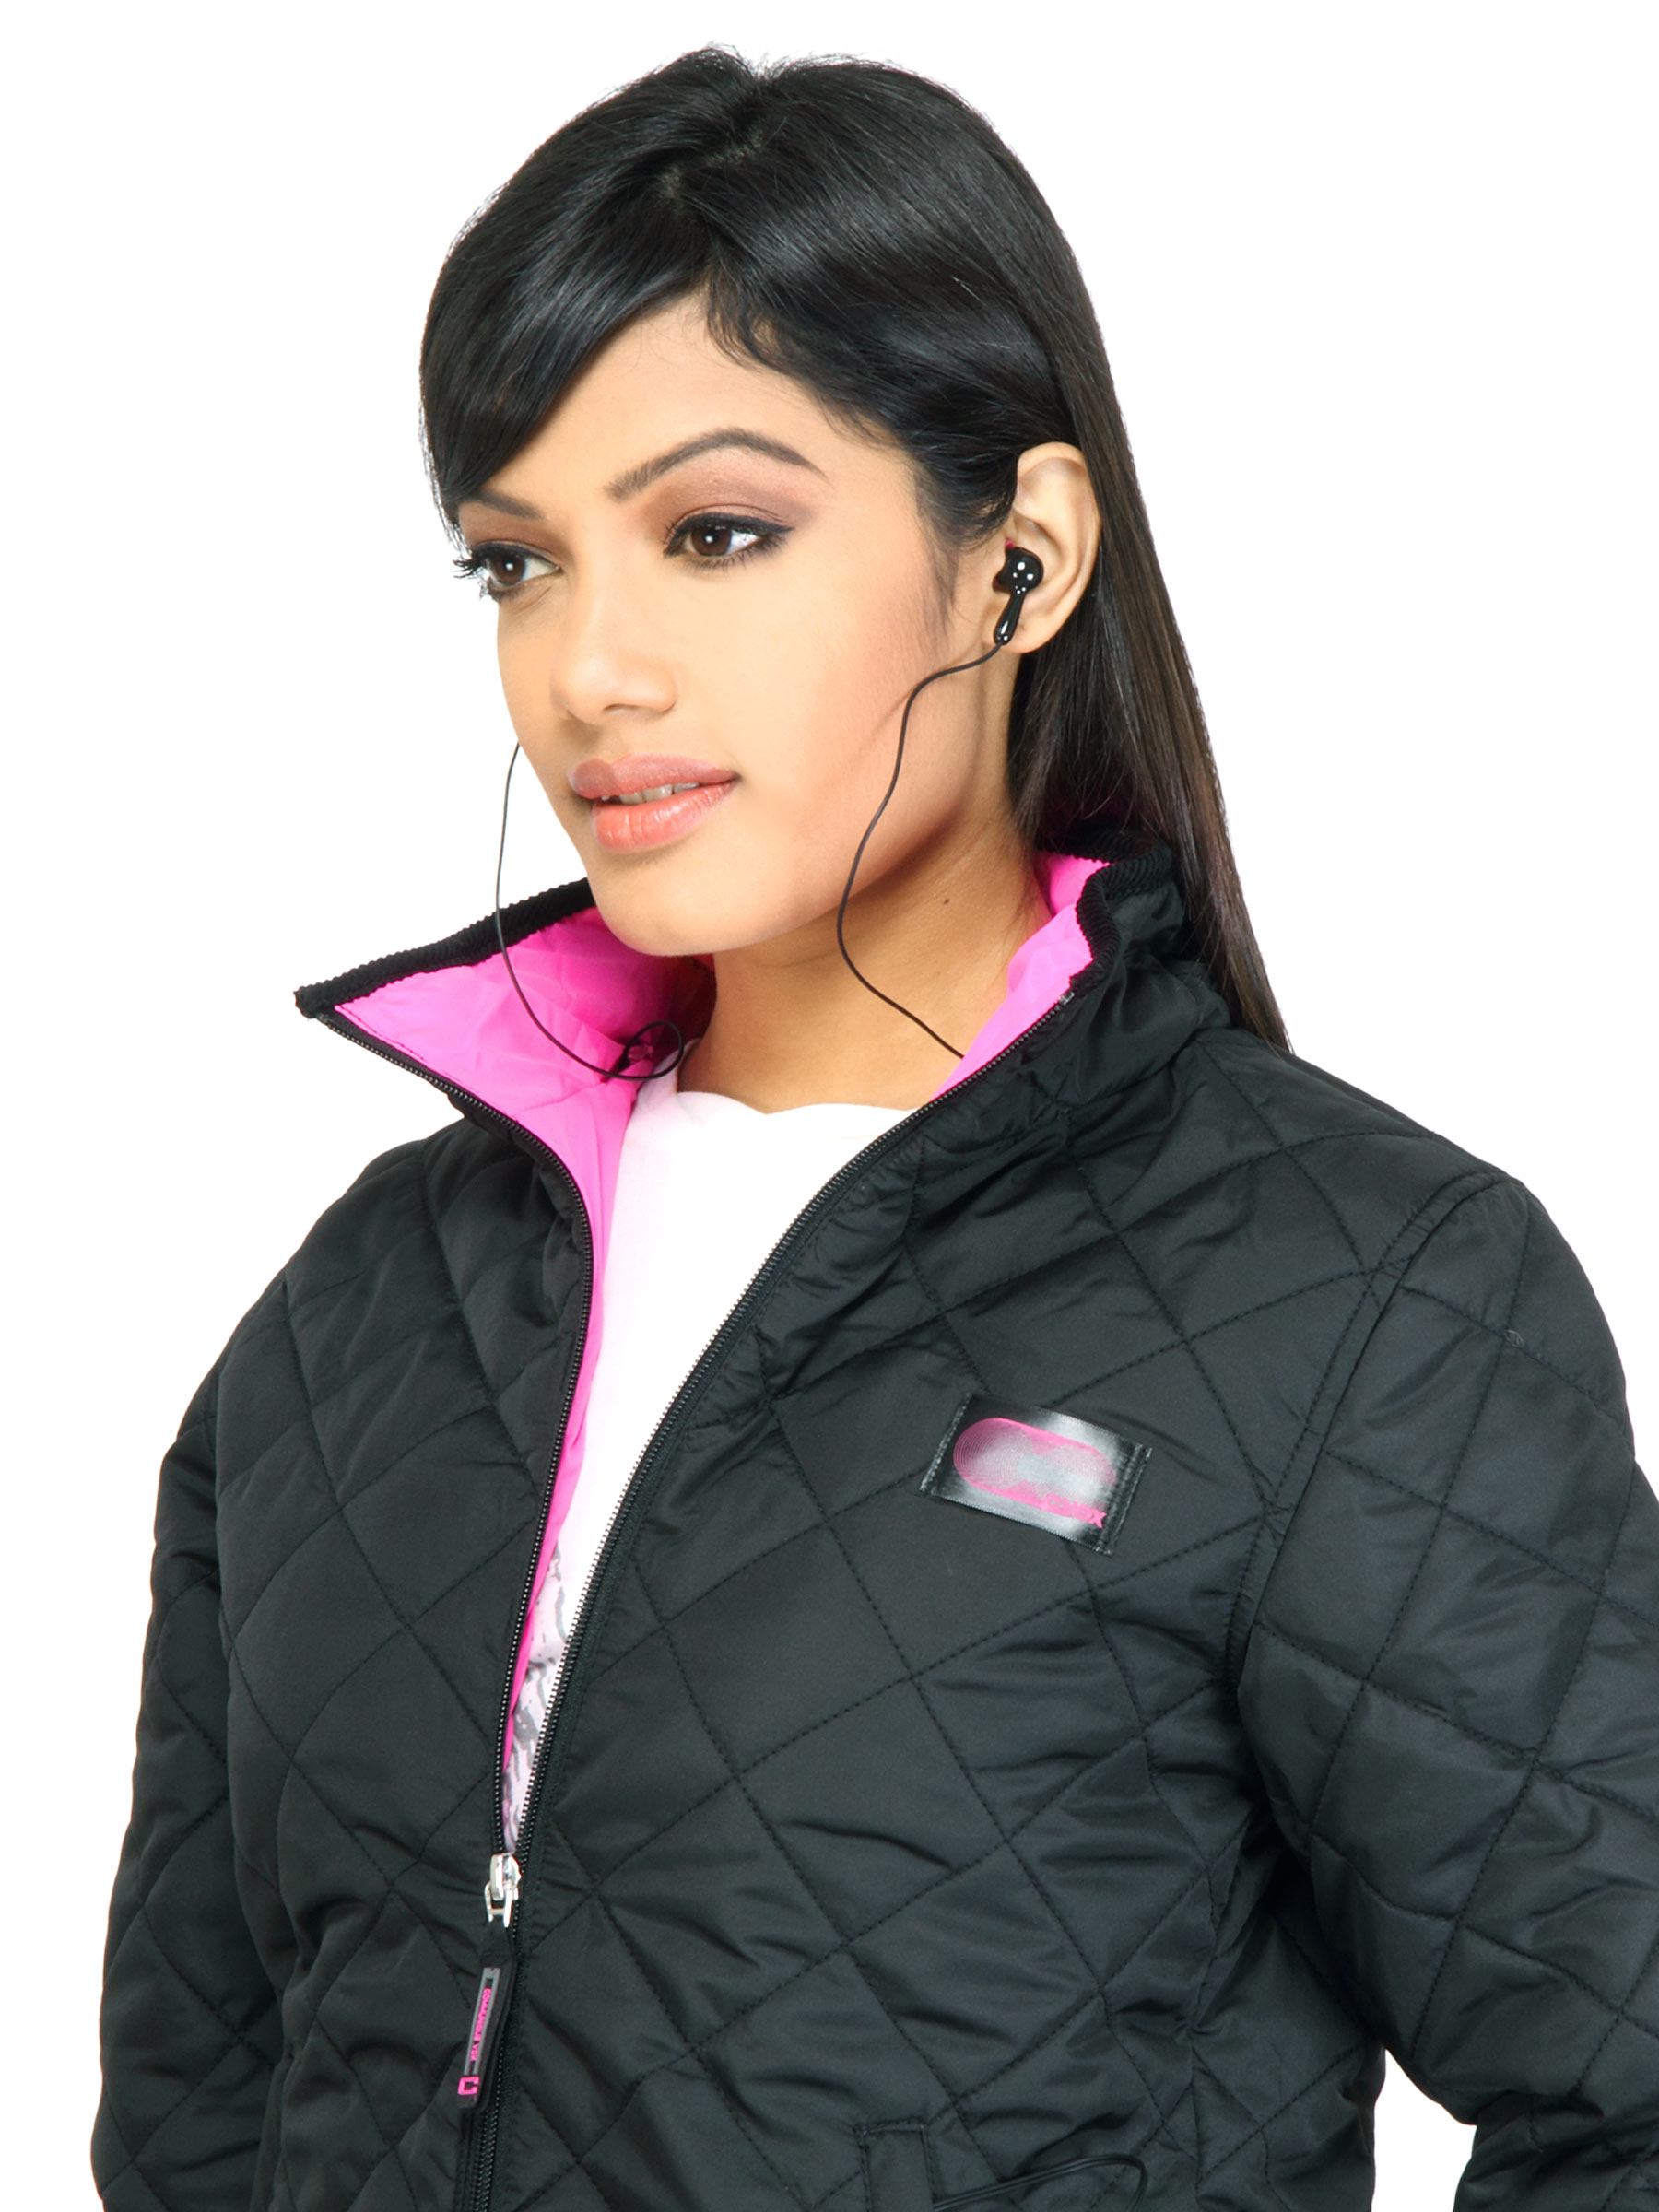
C Vox Women Solid 1351 Black Jacket
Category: Apparel / Topwear / Jackets
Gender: Women
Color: Black
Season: Fall 2011
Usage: Casual